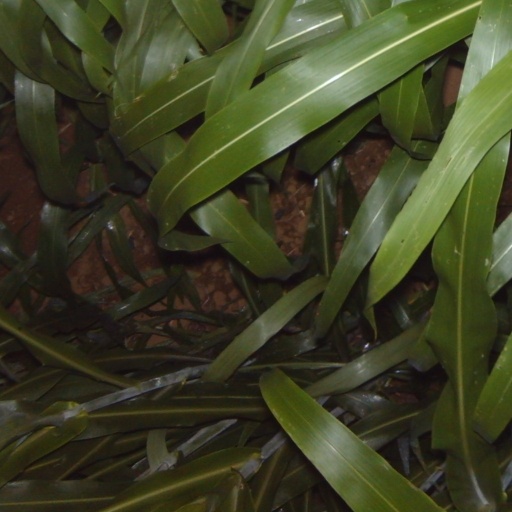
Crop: sorghum